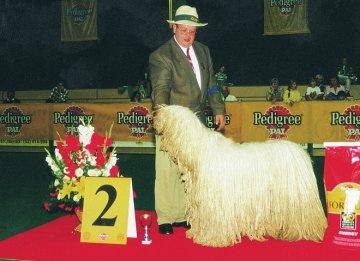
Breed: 318-n000115-komondor